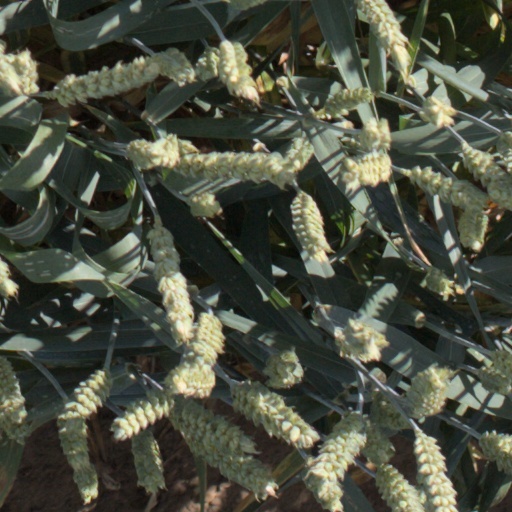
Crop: wheat